Mehamn

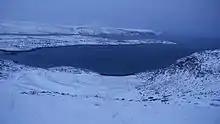
Mehamnfjorden during polar night, with Normannsethfjorden and Vedvikneset just north of Mehamn. Reipnakktinden as well as a sugarhead of Kinnarodden − the northernmost point on the Nordkinn Peninsula − are visible at the far end.

Svend Foyn established the whaling station in Mehamn that was built in 1884-1885. It was put into use starting in the spring of 1885, and it became the largest of its kind in Finnmark County. After Foyn’s death in 1894, the whaling station was run by Foyn’s whaling company. Svend Foyn also established the Svend Foyn Chapel, in Mehamn starting in 1887.